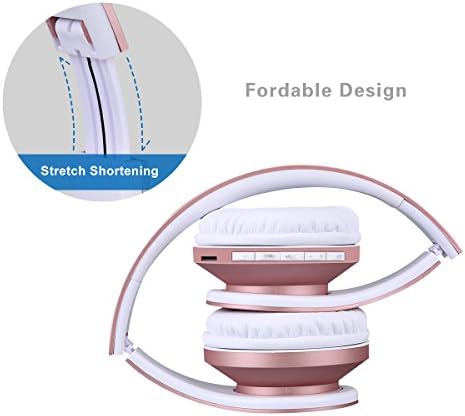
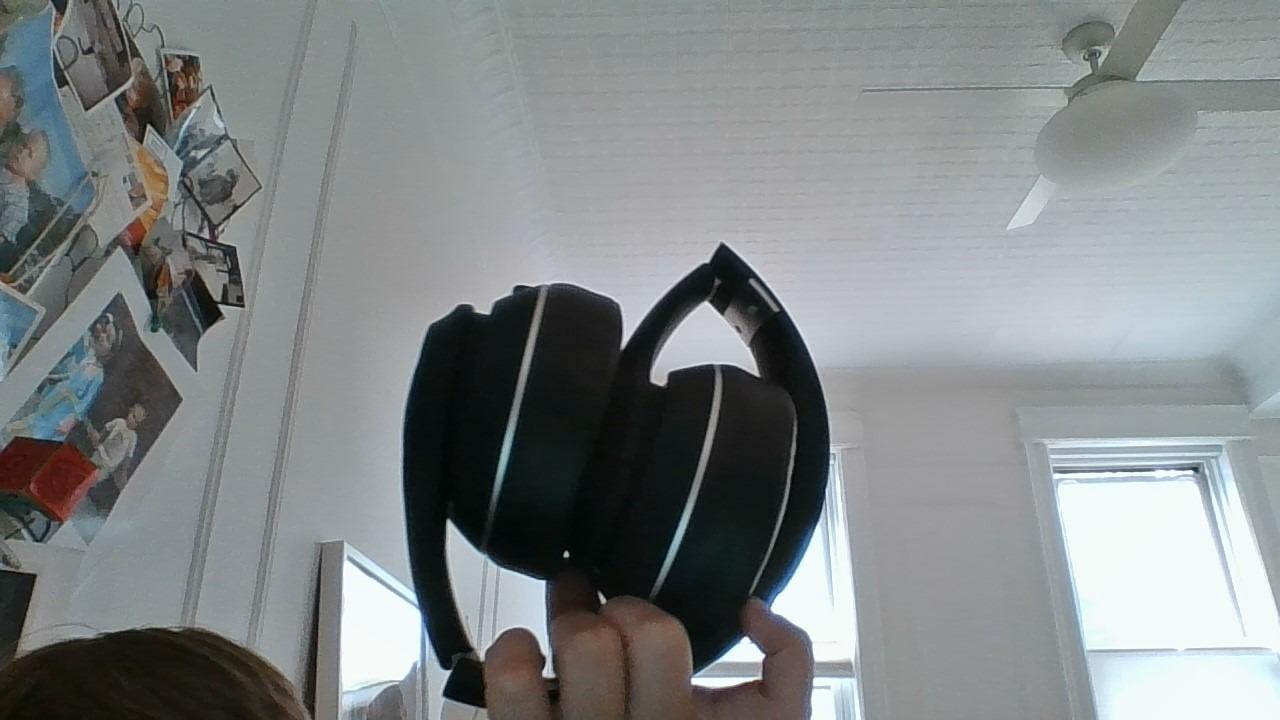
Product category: headphones
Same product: no